Imperial Treasury, Vienna

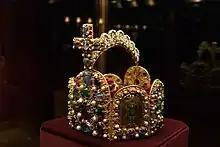
Imperial Crown of the Holy Roman Empire, kept in the Imperial Treasury at the Hofburg Palace in Vienna

The Imperial Treasury collections were set up from 1556 by the scholar Jacopo Strada, court antiquarian of Ferdinand I. In the eighteenth century, Maria Theresa had the Habsburg treasures moved to its present location, covering up the fact that the dynasty's assets had been largely affected by the expensive wars against rivaling Prussia. The Imperial Regalia arrived in the last days of the Holy Roman Empire around 1800 from Nuremberg, where they had been kept since 1424, in order to save them from the advancing French troops under Napoleon. After the Austrian "Anschluss" of 1938, the Nazi authorities took them back to Nuremberg. At the end of World War II, they were returned to Vienna by the US forces. The display was completely renovated in 1983–1987.